Wilson County, Tennessee

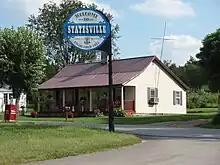
Statesville

It has two school districts, Lebanon Special School District and Wilson County School District. The latter has all high school zoning in the entire county, while the former has grades K-8 and special education services.